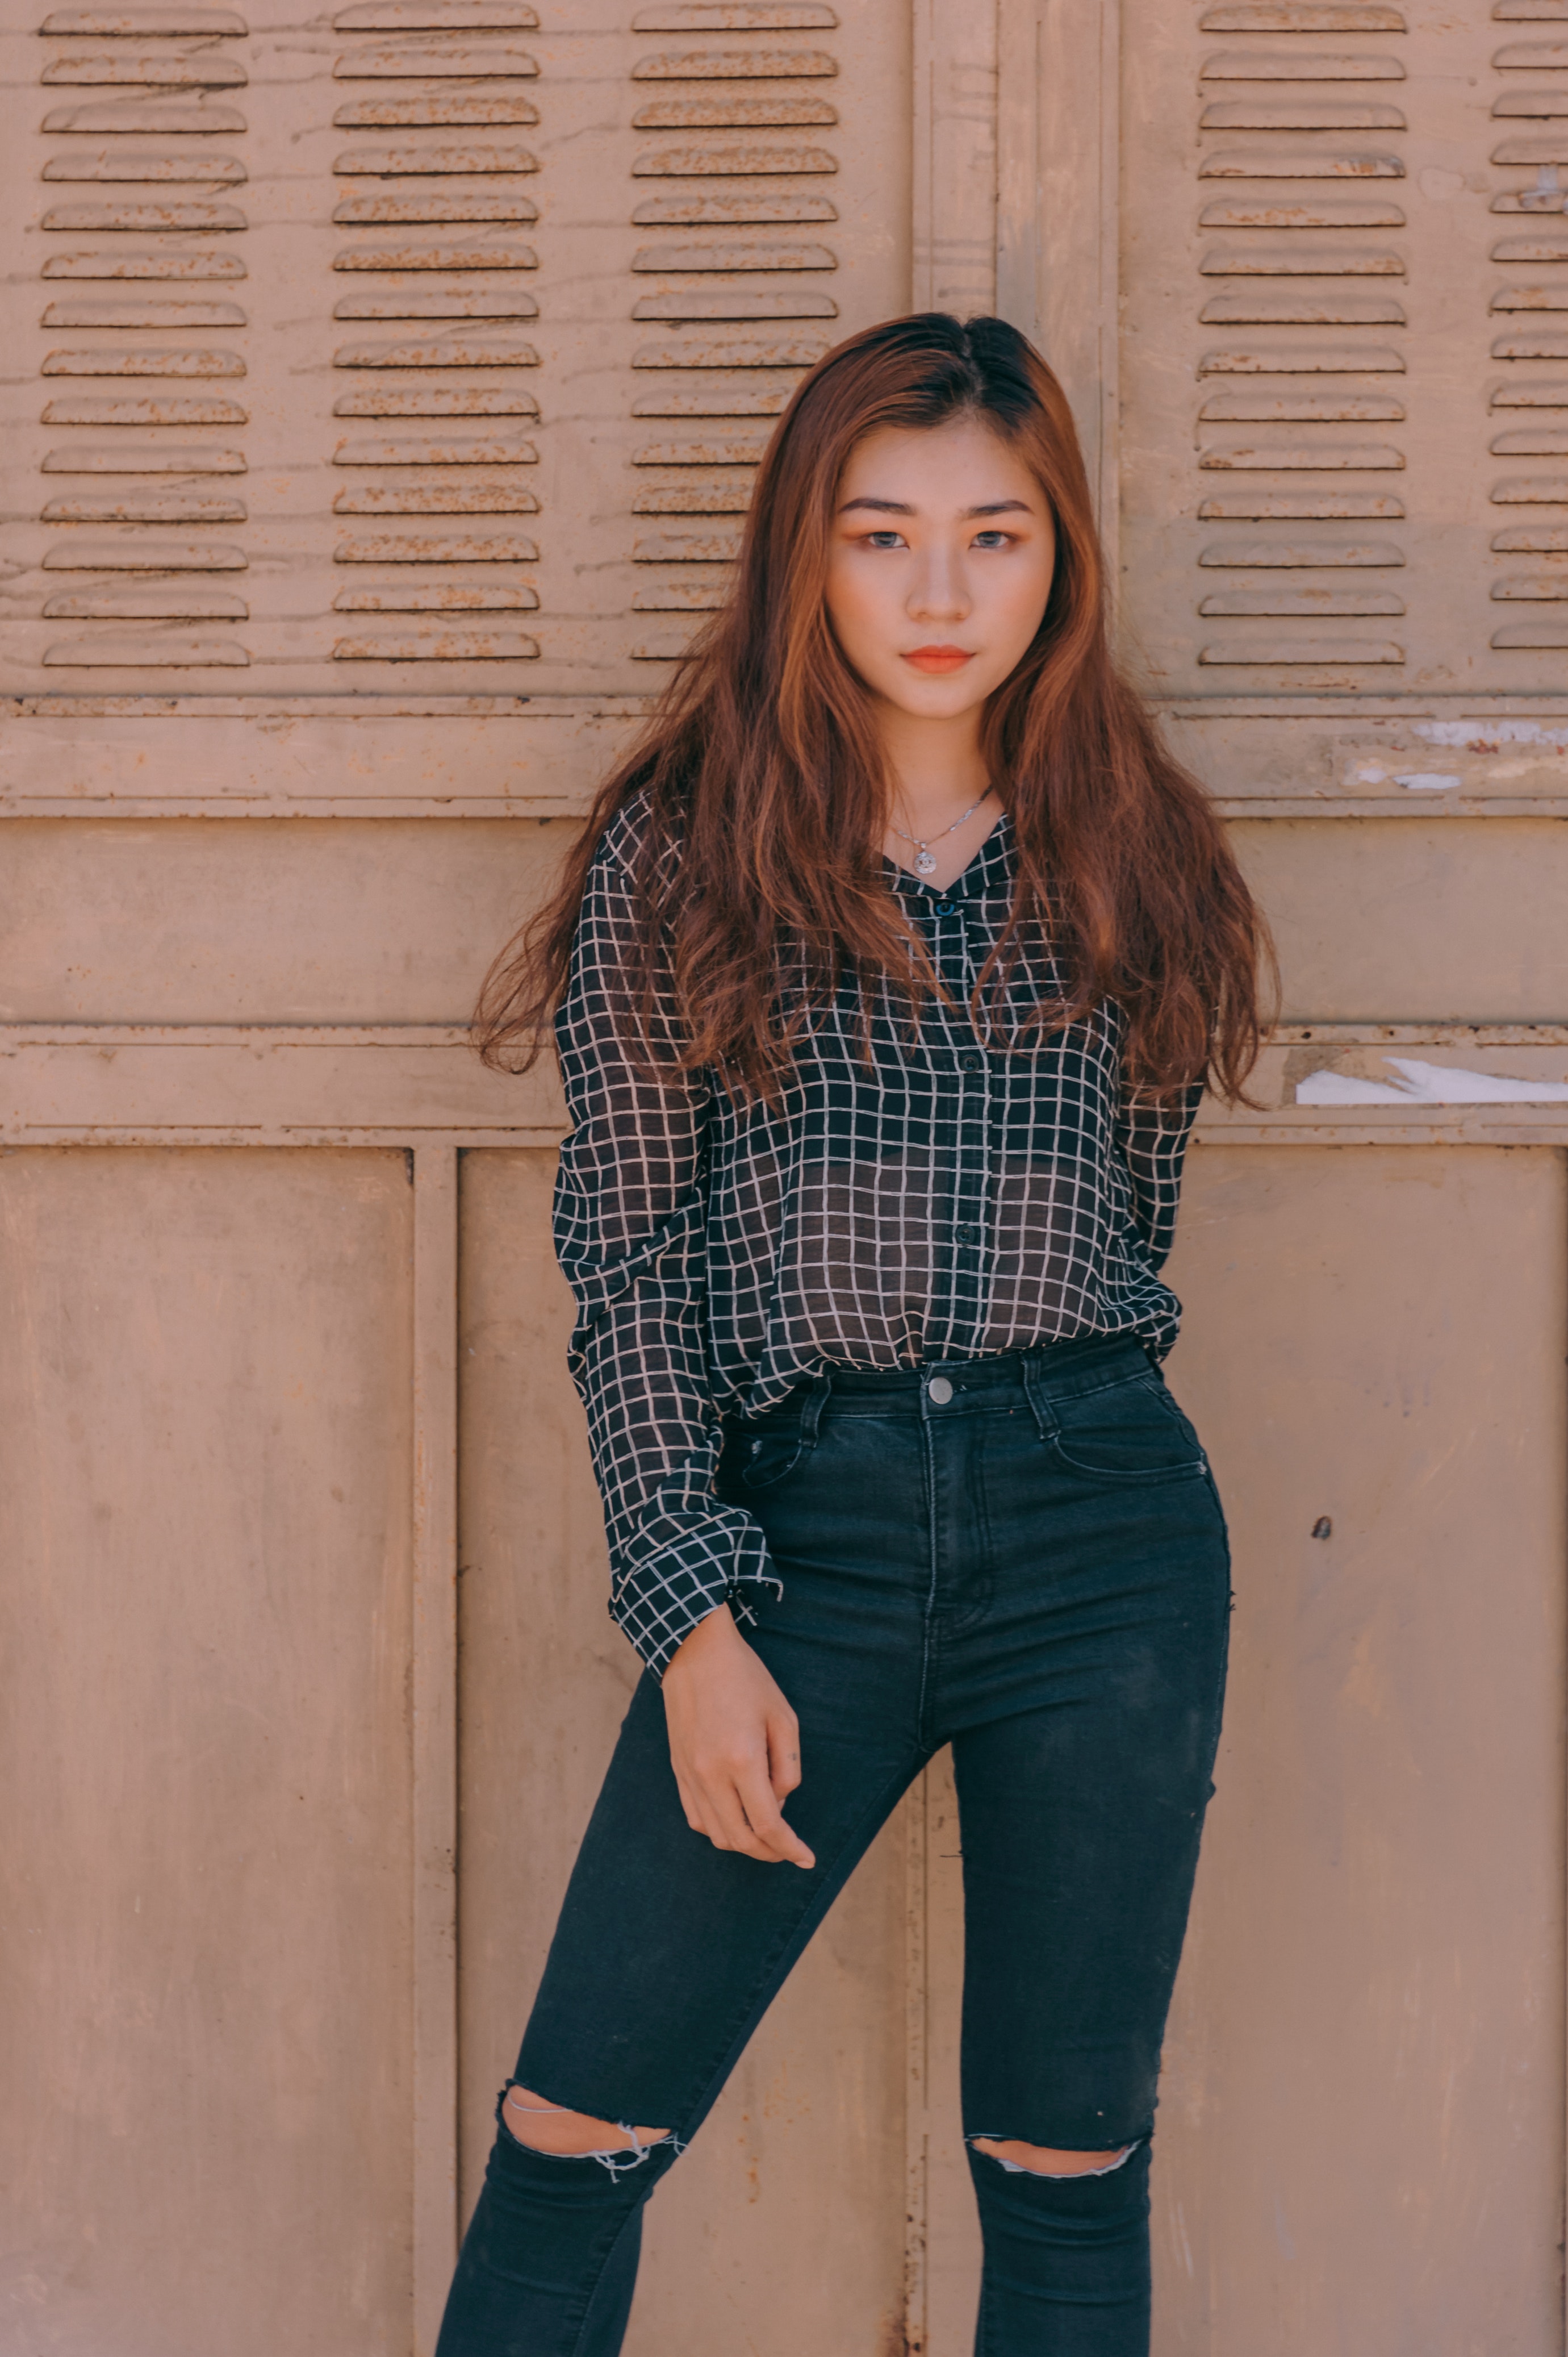
clothing, plaid, jeans, denim, blue, beauty, pattern, waist, fashion, turquoise, brown, long hair, footwear, brown hair, photo shoot, tartan, knee, design, leg, lip, textile, shoulder, tights, model, thigh, shirt, photography, trousers, fashion accessory, shoe, trunk, dress shirt, leggings, sleeve, style, button, top, sitting, blouse, abdomen, t shirt, fashion model